Abraham-Louis-Rodolphe Ducros

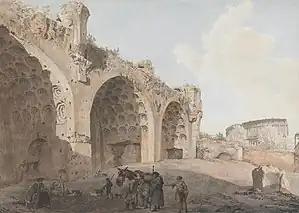
Ruins of the Basilica of Maxentius in the Forum Romanum, A-L-R Ducros, - YCBA

Accompanied by the fellow Vaudois engraver Isaac-Jacob La Croix (CH, b. Payerne, 28 Dec.1751 - † after 1800), who had worked in the workshop of Christian von Mechel in Basel, he departed for the Italian Peninsula In the summer of 1776 where he established himself in Rome, capital of the Papal States, at the end of that year. In 1778 he found employment as a specialist in topographical landscapes with Nicolas Ten Hove, a Dutch antiquary. That offered him the chance to be employed In March 1778 by two Dutch noblemen, Willem Carel Dierkens and Willem Hendrik van Nieuwerkerke, to accompany them - later to be joined by Ten Hove and Nathaniel Thornbury - on a four-month voyage (from 10 April to 12 Aug.) to Naples and its "hinterland", the Mezzogiorno, the islands of Sicily and Malta where he created close to three hundred watercolours (held currently by the Rijksmuseum in Amsterdam, in 3 leather bound albums entitled ""Voyage en Italie, en Sicile et à Malte - 1778""). The trip took them to the Kingdom of Naples in Southern Italy (Naples, Avellino, Canosa, Bari, Brindisi, Gallipoli, Taranto, Reggio Calabria), and, crossing the Strait of Messina, on a visit to the Kingdom of Sicily (Messina, Taormina, Catania, Syracuse), followed by an embarkation for Malta and Gozo, still parts of the Monastic State of the Knights of St. John at the time, then returning to Sicily (Agrigento, Palermo) and, finally, reaching Naples, their point of departure, by sea.